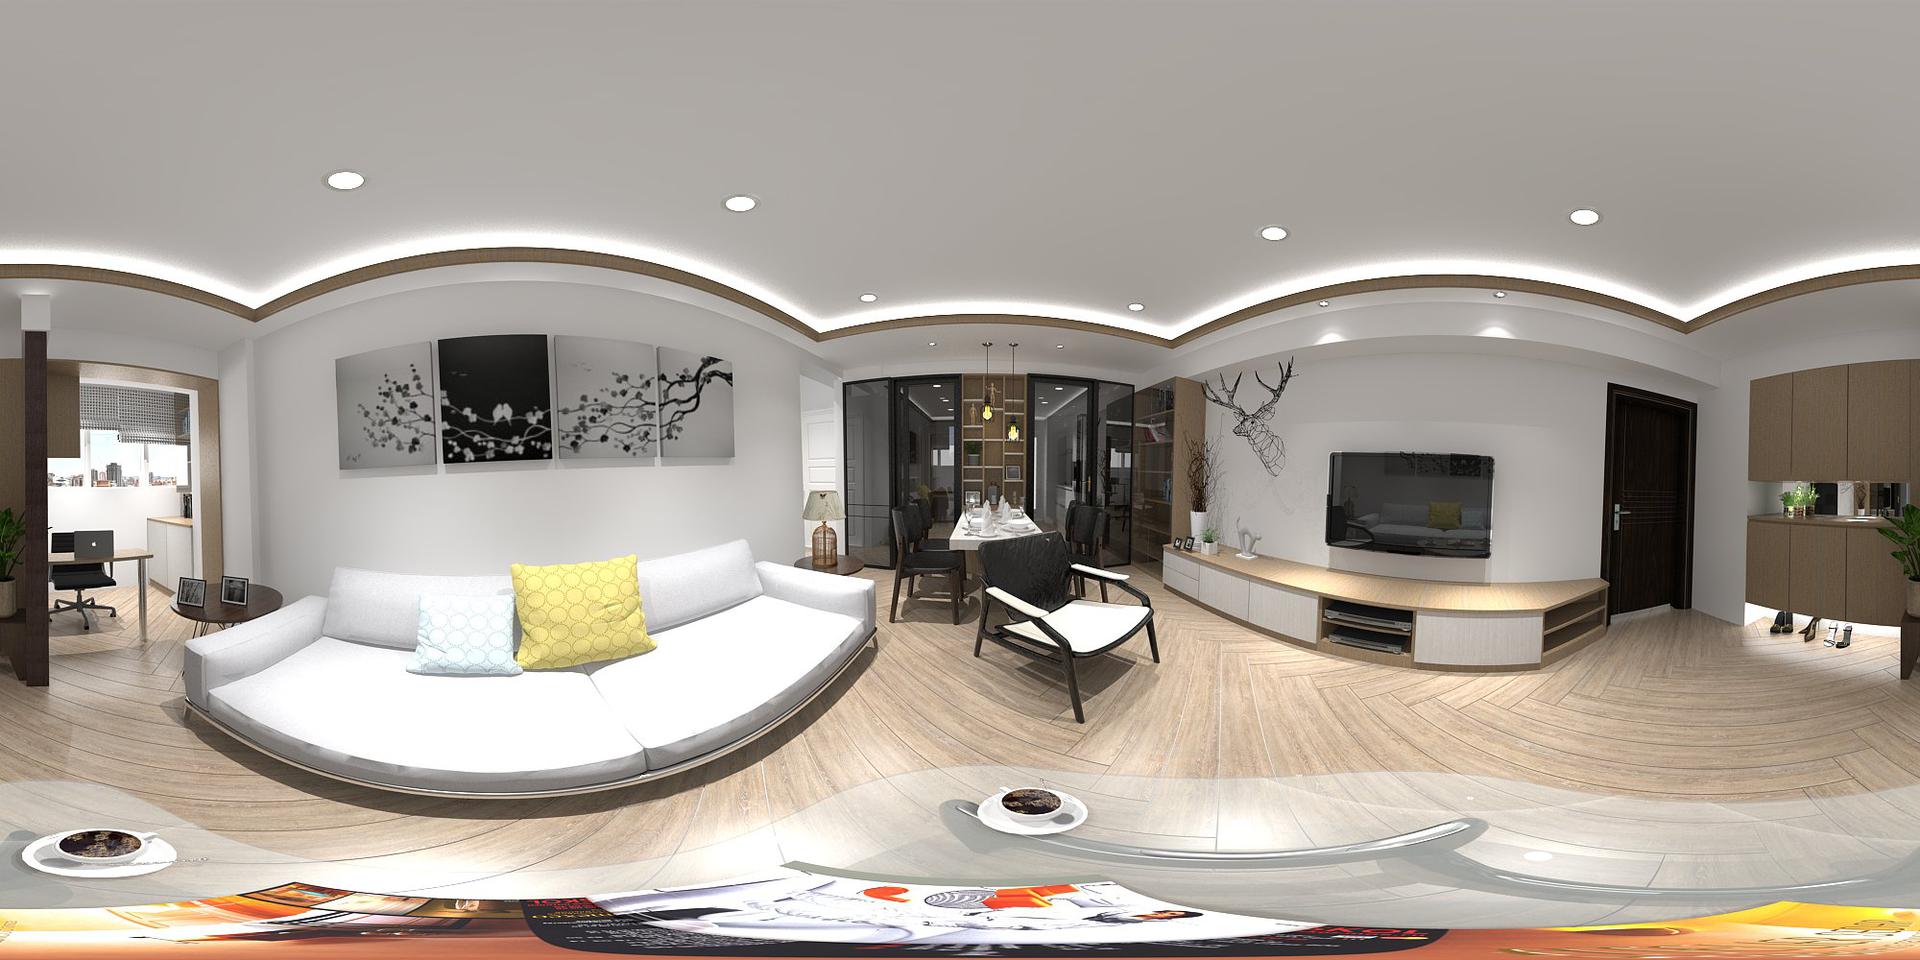
Referred object: the pillows on the sofa

Referred object: the yellow throw pillow